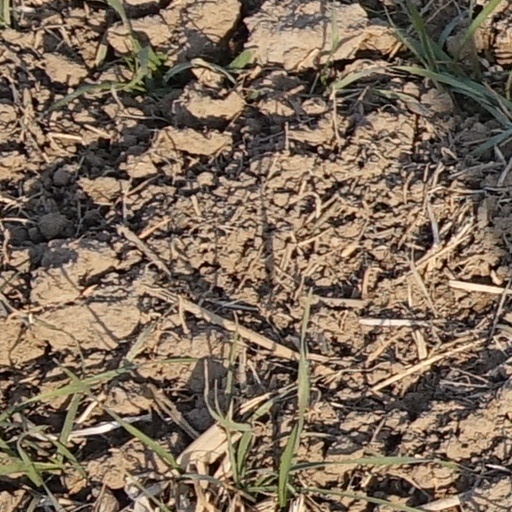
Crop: wheat